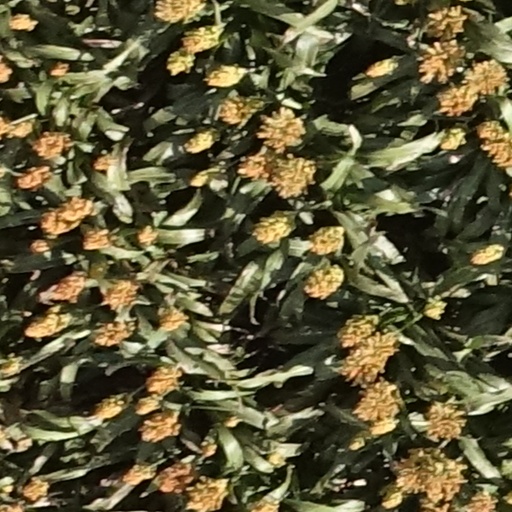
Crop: sorghum